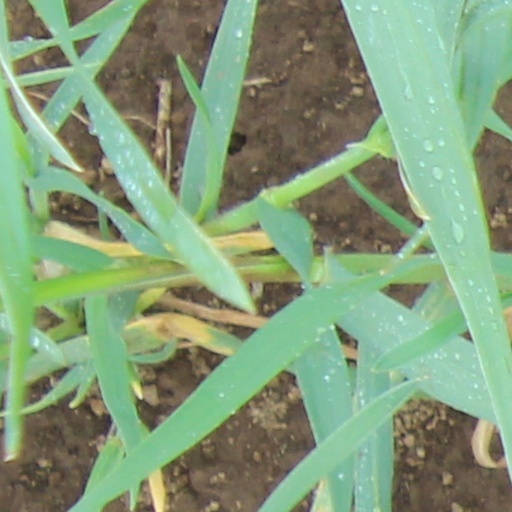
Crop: wheat